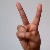
The image shows a hand gesture representing the letter 'V' in Indian Sign Language.